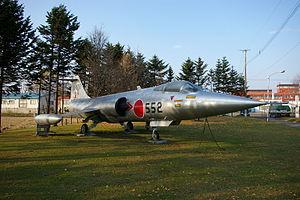
L’affaire Lockheed est un scandale international, faisant suite à un système de corruption et de commissions organisé par des responsables du groupe aérospatial Lockheed entre la fin des années 1950 et les années 1970, lors de la négociation de ventes d'appareils aéronautiques. Il eut des conséquences politiques en Allemagne de l'Ouest, en Italie, aux Pays-Bas et au Japon. Aux États-Unis, le scandale mena l'entreprise au bord de la faillite, d'autant plus qu'il survint en même temps que l'échec de son long-courrier L-1011 TriStar.
Le Lockheed F-104 Starfighter est un chasseur à réaction américain, mono-réacteur et supersonique qui a été construit à plus de 2 500 exemplaires à partir de 1954.